67th Expeditionary Signal Battalion

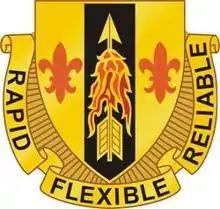
Distinctive Unit Insignia

The 67th Signal Battalion was an expeditionary signal battalion of the United States Army, part of the 35th Signal Brigade.